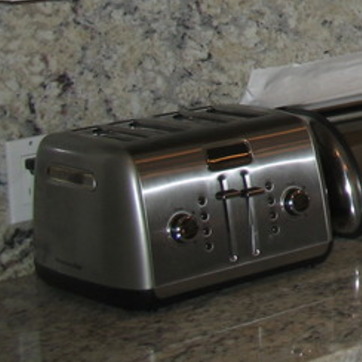
Material: metal